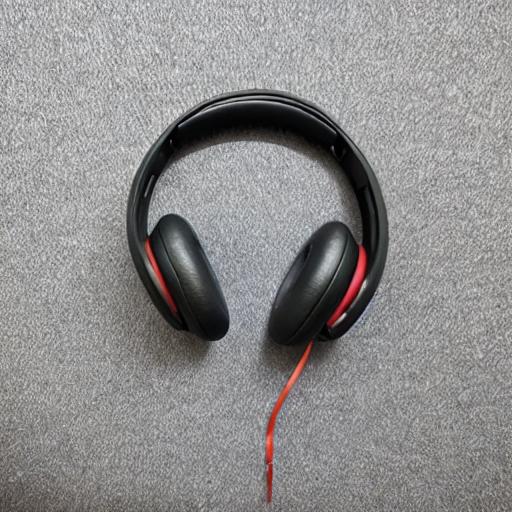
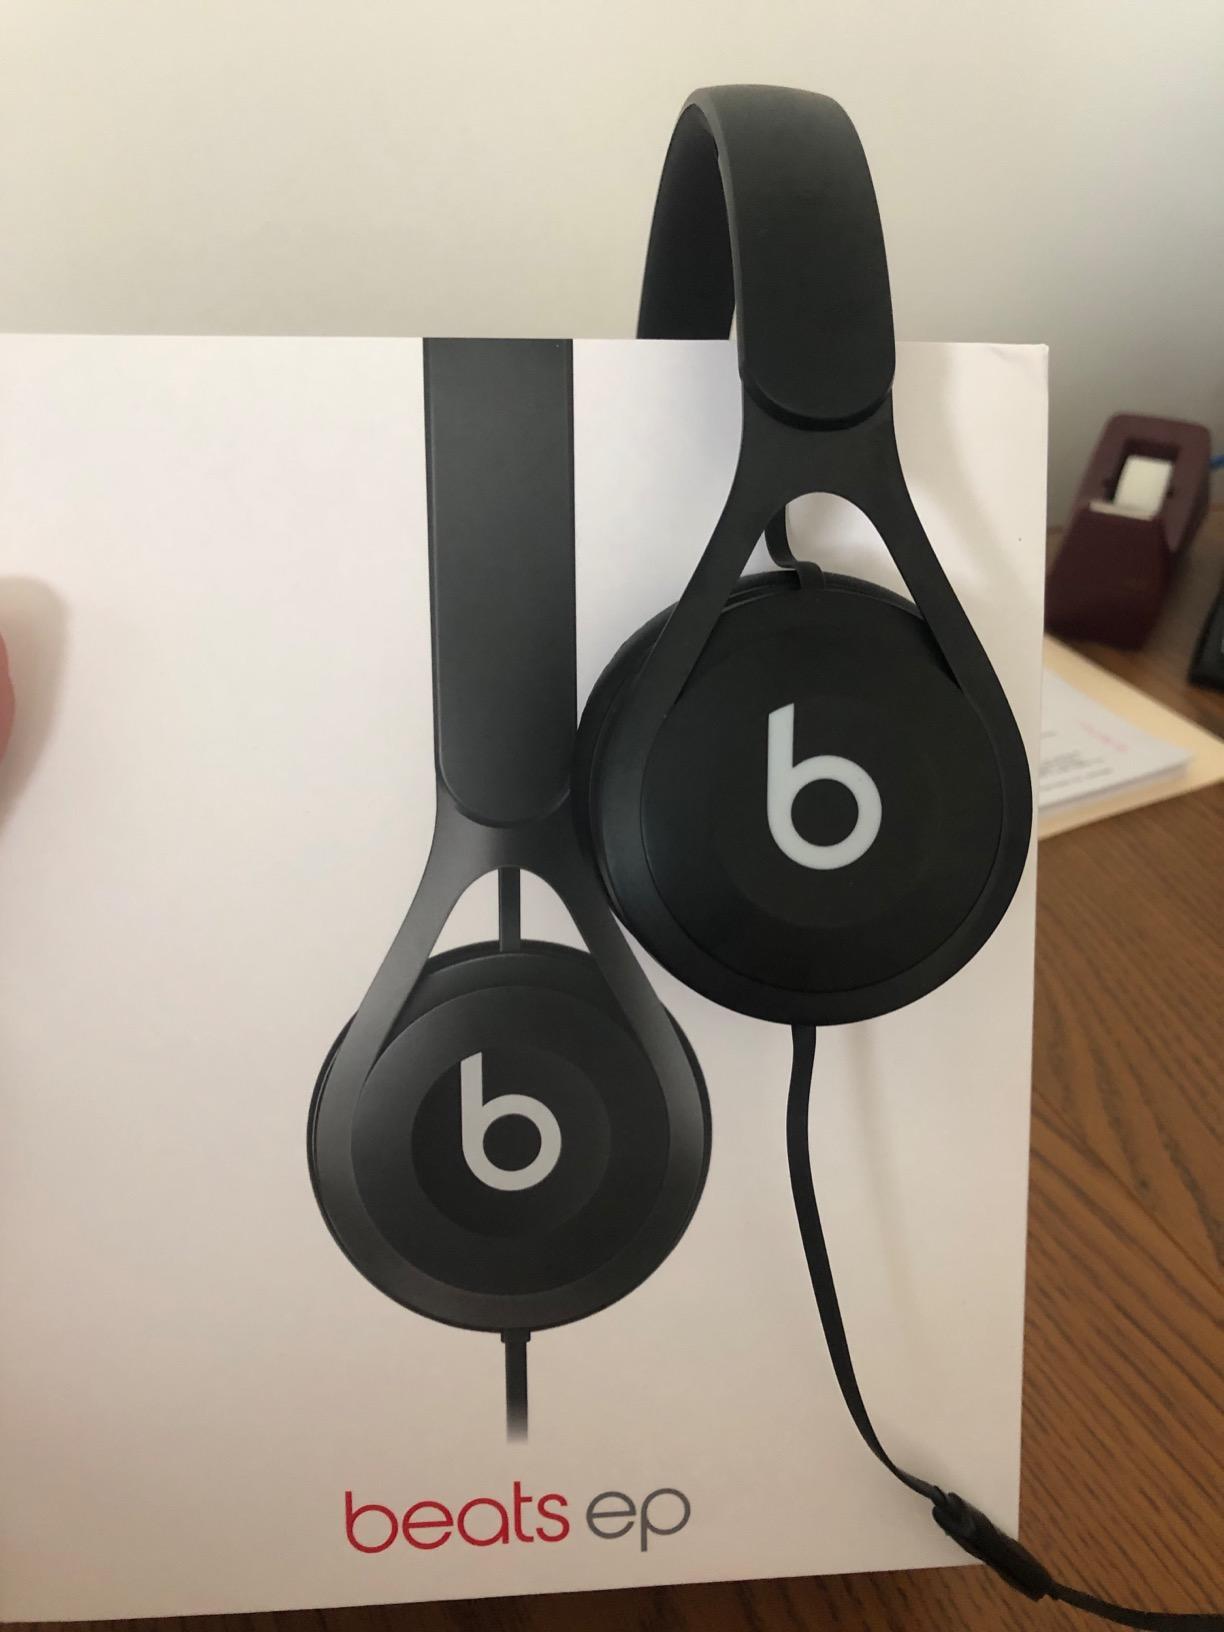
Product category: headphones
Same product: no